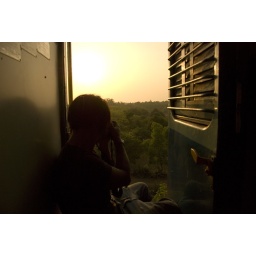
Jonas sitting in the open car taking photos of the landscape passing by. Quite noisy in the tunnels.